Dwyer Hill Road

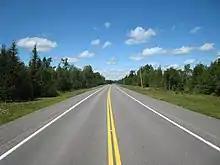
Dwyer Hill Road near Burrits Rapids

Dwyer Hill Road (Ottawa Road #3) is the longest road within the municipal jurisdiction of the city of Ottawa, Ontario, Canada.